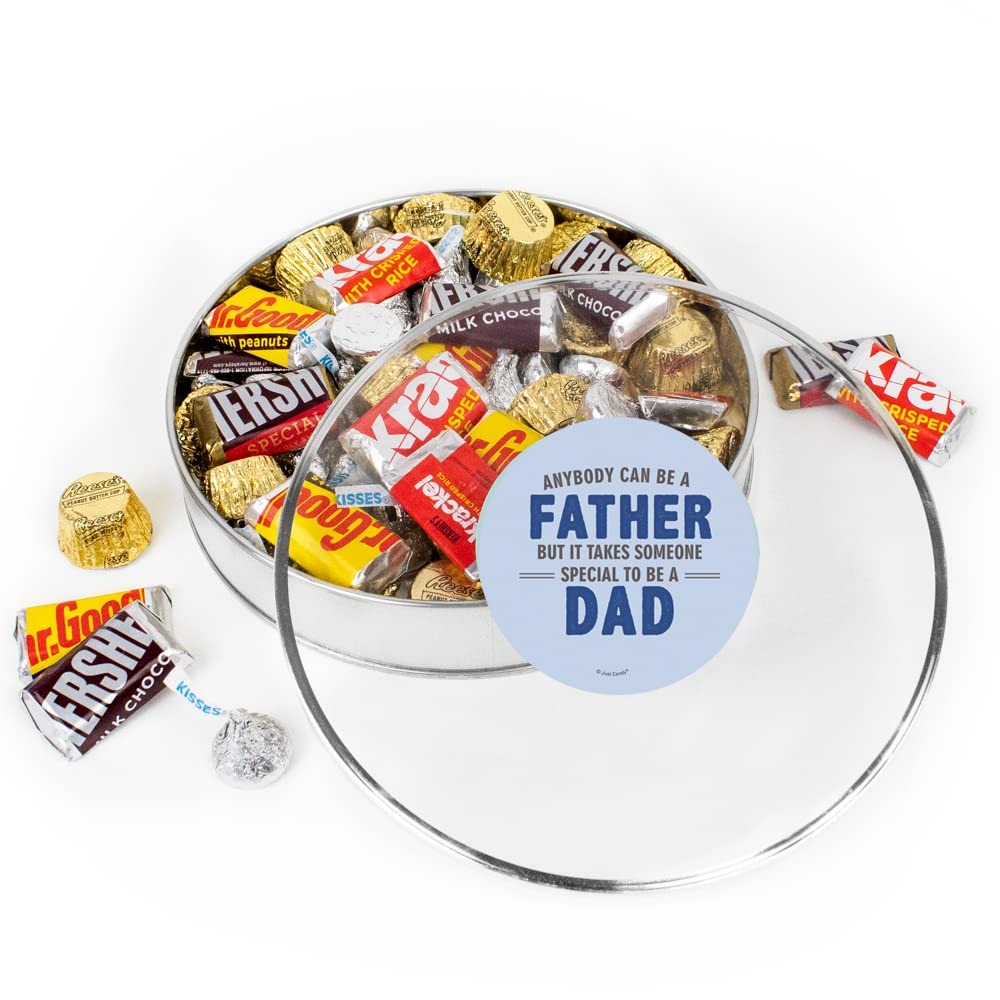
Item Name: Father's Day Candy Gift Tin (Plastic Tin with Approx. 1lb Candy, 60 pieces) Kisses Chocolate, Miniatures & Peanut Butter Cups - Dad
Bullet Point 1: Candy Filled Gift Tin Includes: Approximately One Pound Or 60 Pieces Of Chocolate Miniatures, Kisses & Peanut Butter Cups
Bullet Point 2: Dimensions: 7" X 1 1/8"
Bullet Point 3: Miniatures Flavors: Assortment Of Milk Chocolate, Krackel, Special Dark Chocolate & Mr. Goodbar
Bullet Point 4: Ships In Cool Packaging: This Candy Item Is Heat Sensitive And Will Ship With Cool Pack Packaging As Needed
Product Description: Celebrate Father's Day by gifting delicious candies in this unique gift with custom sticker. Each gift tin contains approximately one pound (about 60 pieces) pieces of Miniatures, Kisses and peanut butter cups.
Value: 1.0
Unit: Count

Price: 34.49